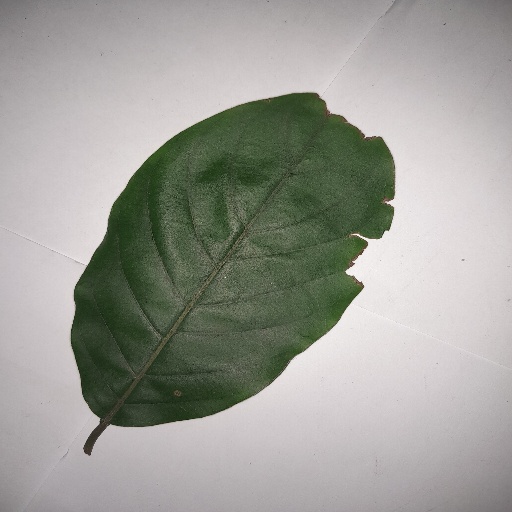
Species: HariTaki
Leaf condition: Shot Hole